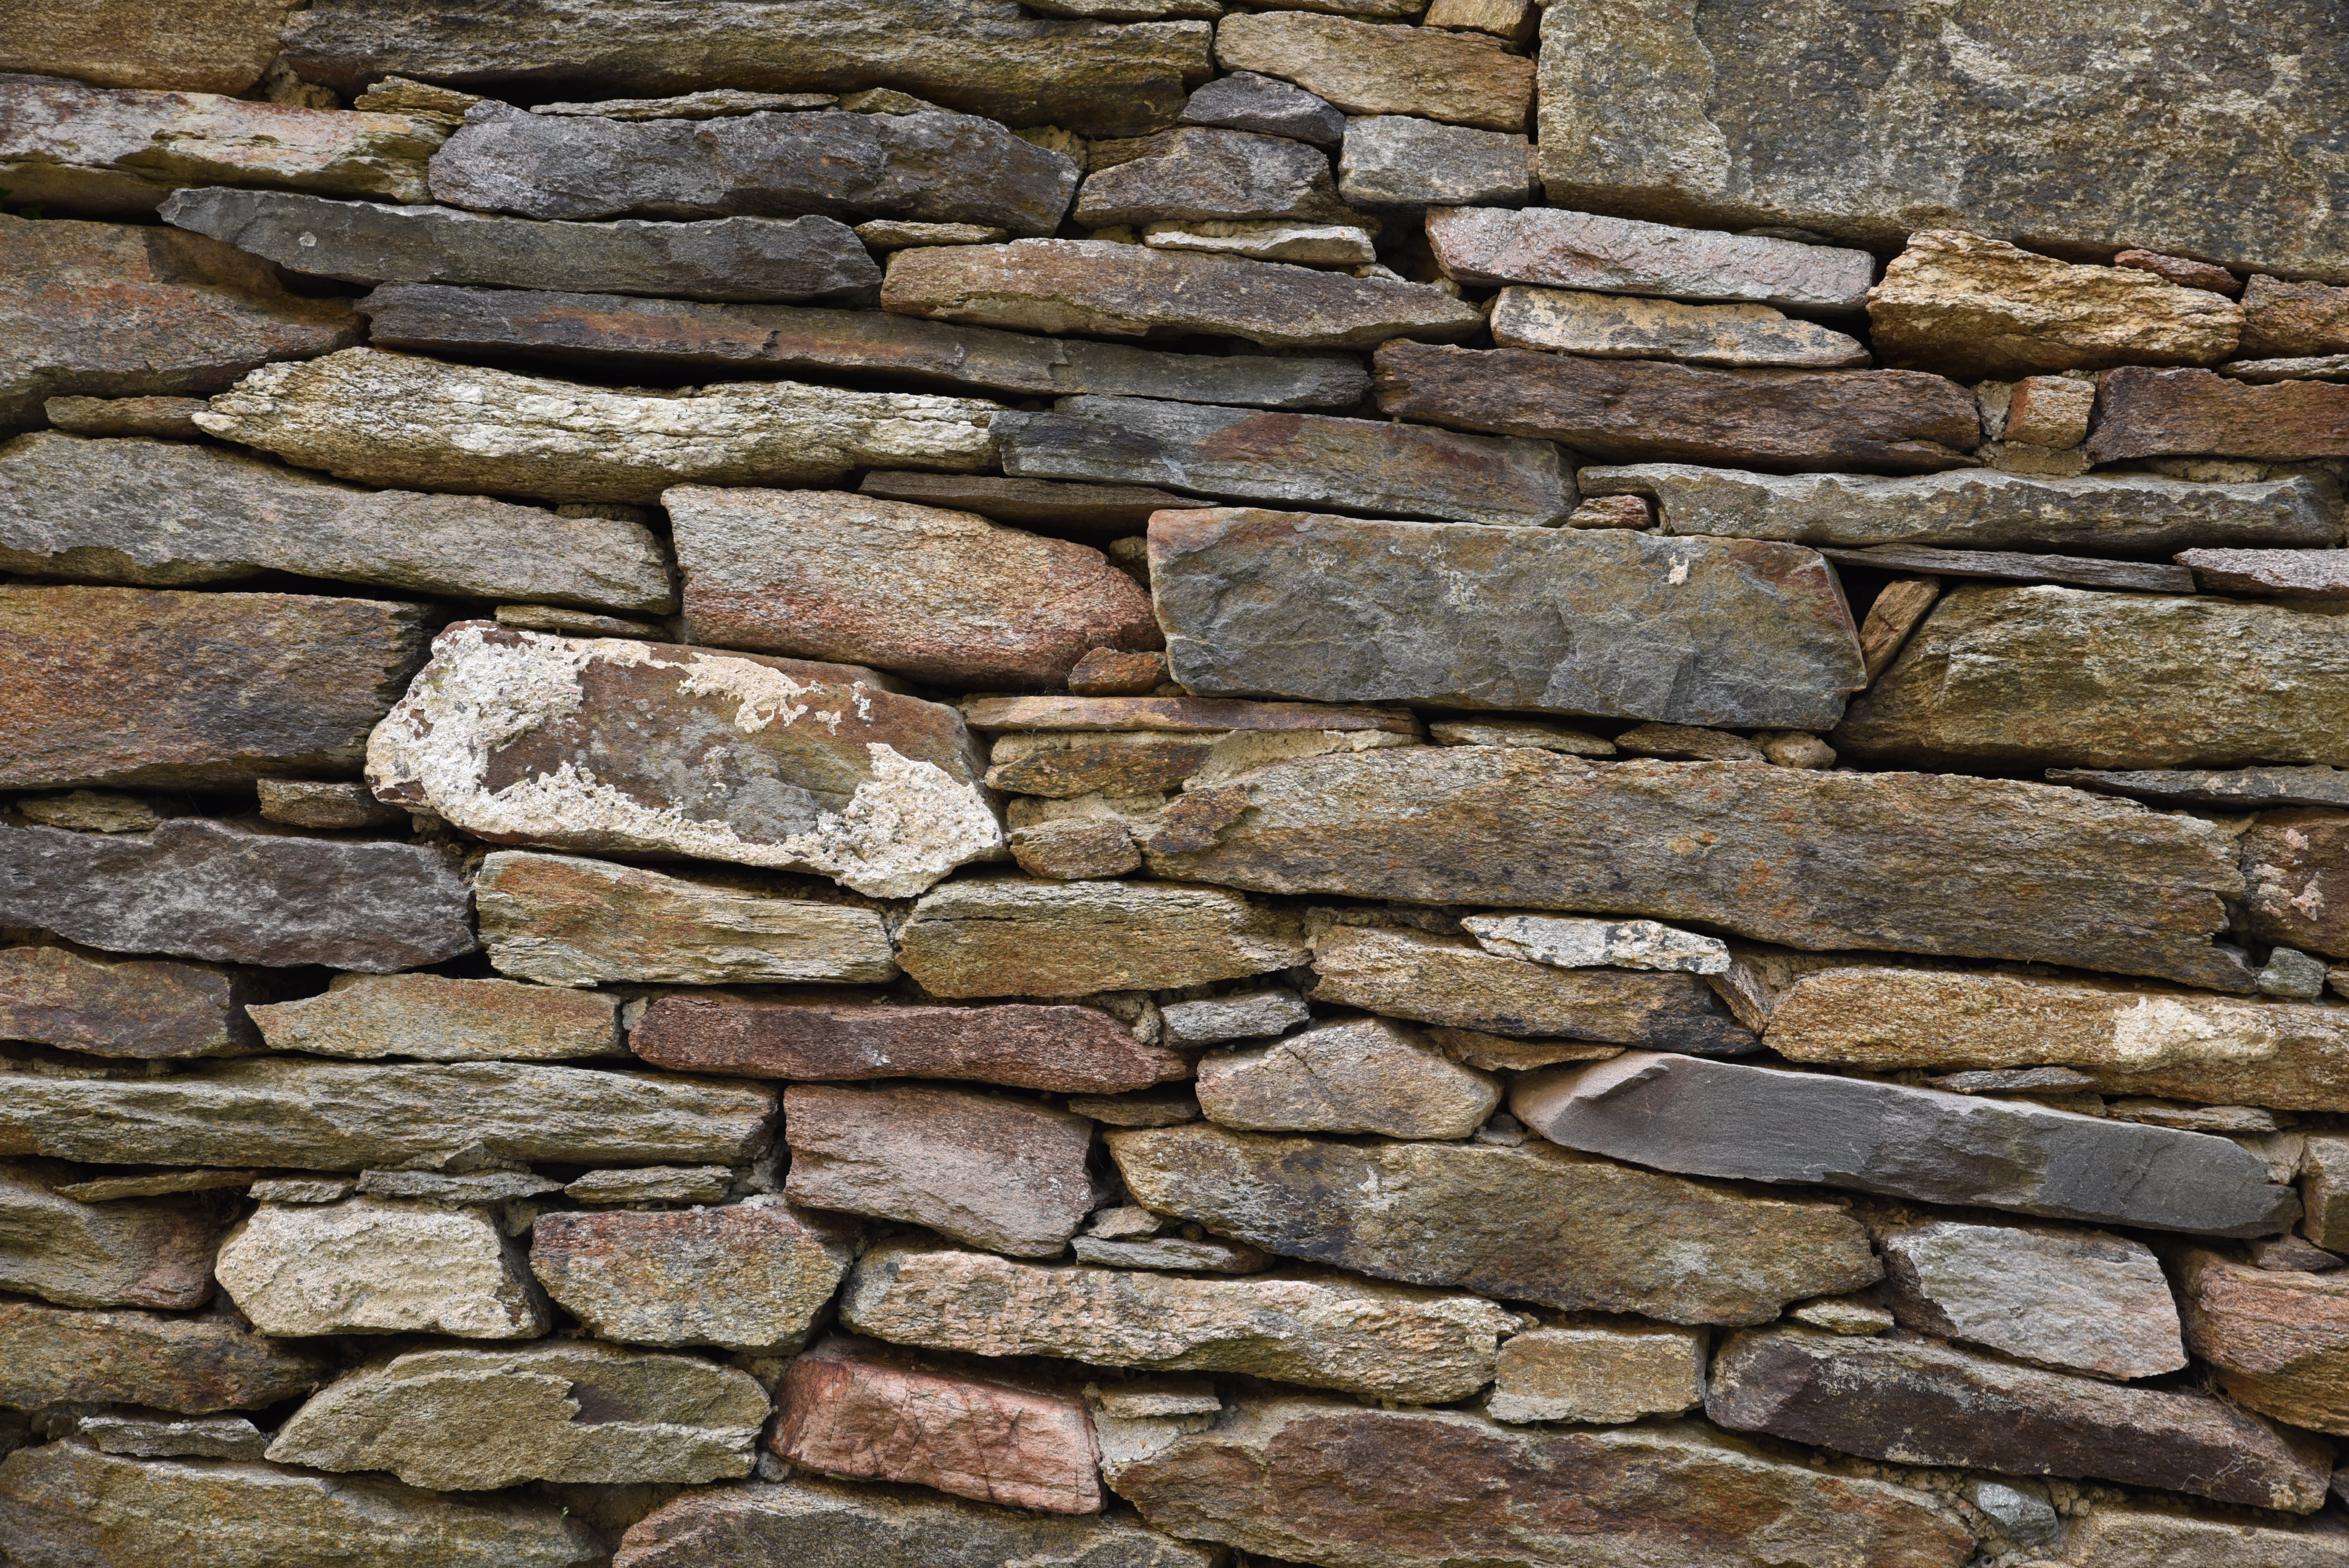
nature, rock, wood, texture, building, old, wall, pattern, stone wall, brick, material, stones, background, stacked, boulders, layer, brickwork, masonry, natural stone, flooring, feldstein, drywall